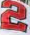
Number: 2